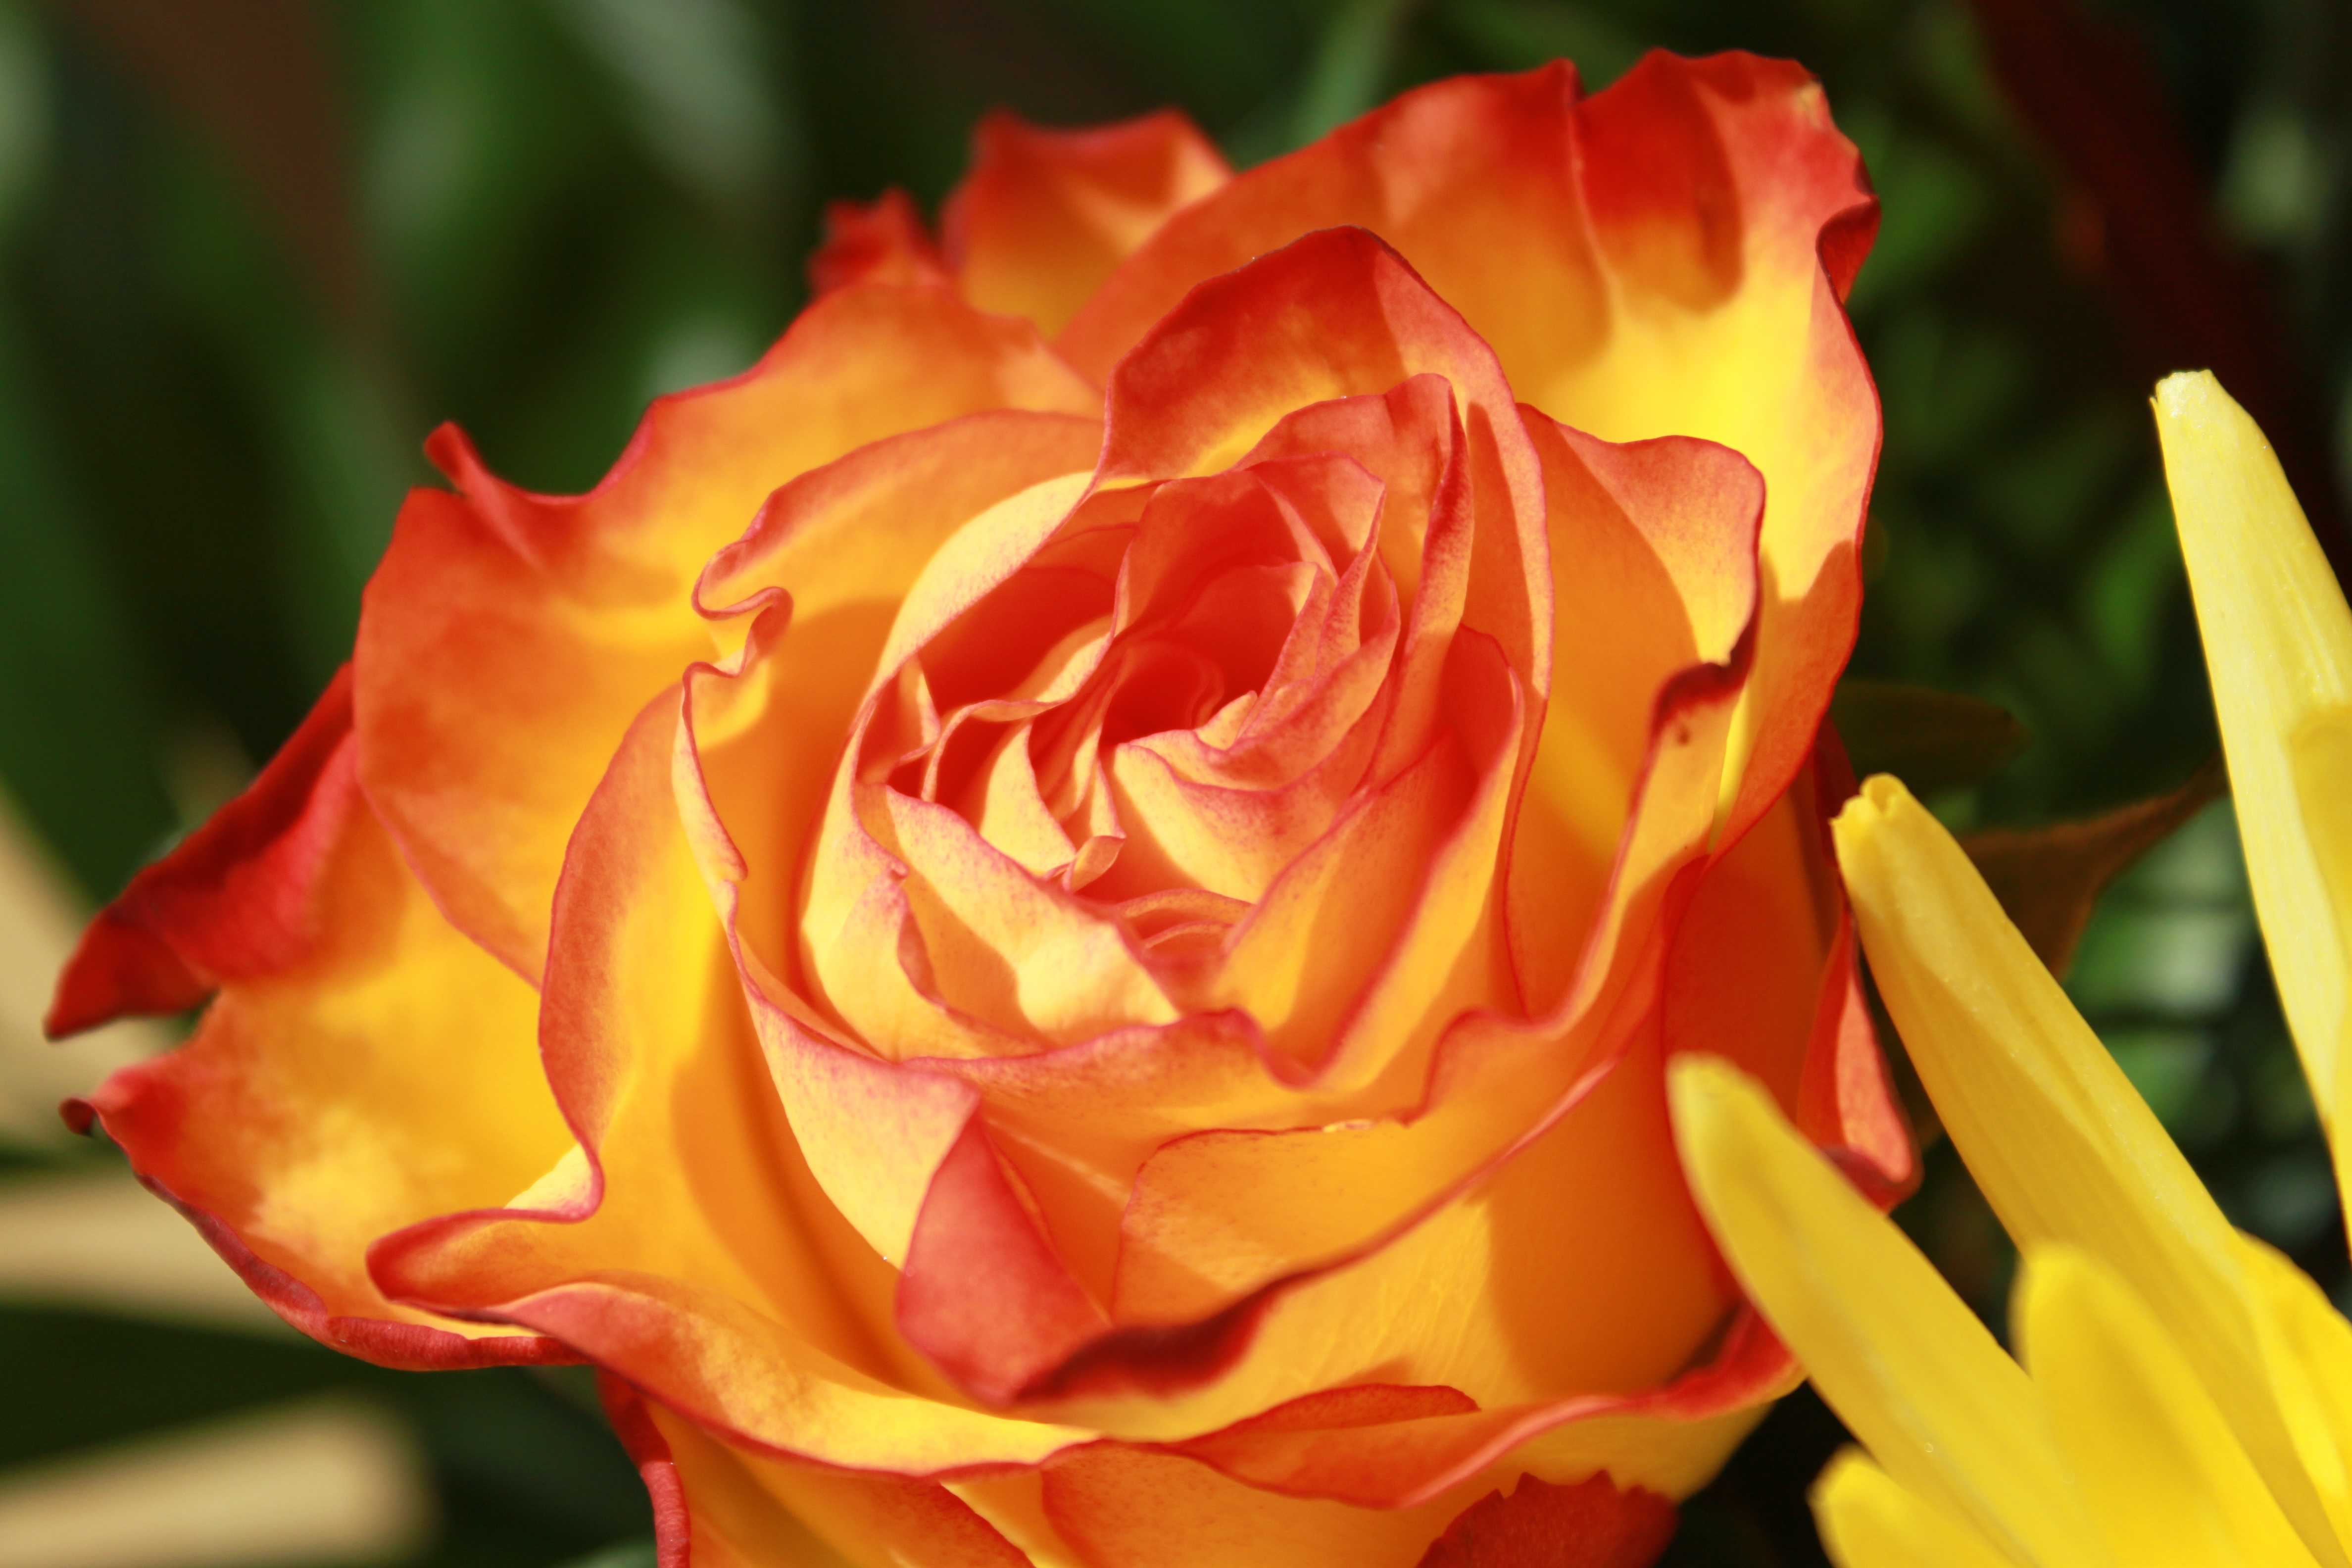
blossom, plant, flower, petal, bloom, rose, red, yellow, close, flora, floribunda, macro photography, multi coloured, flowering plant, garden roses, rose family, plant stem, land plant